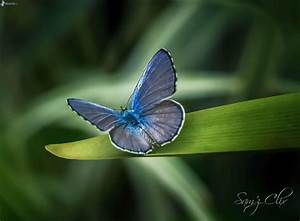
Label: butterfly